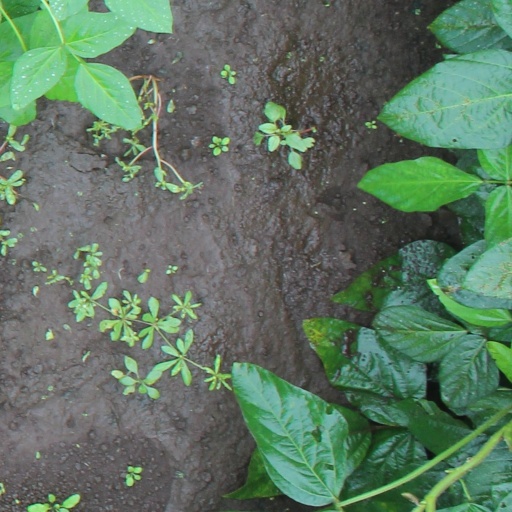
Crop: soybean